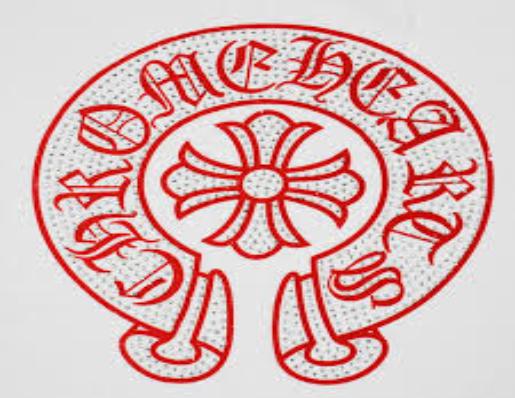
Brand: Chrome Hearts
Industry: Clothes